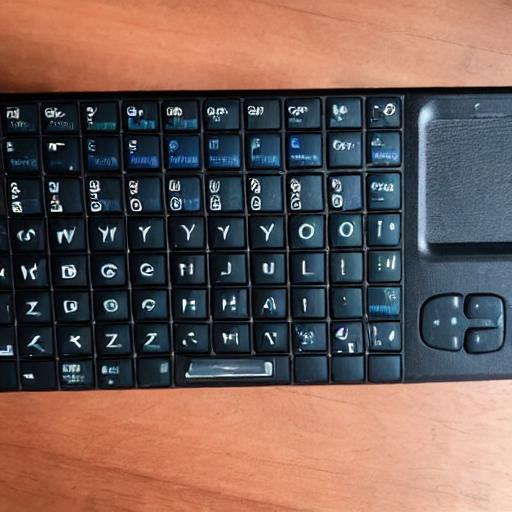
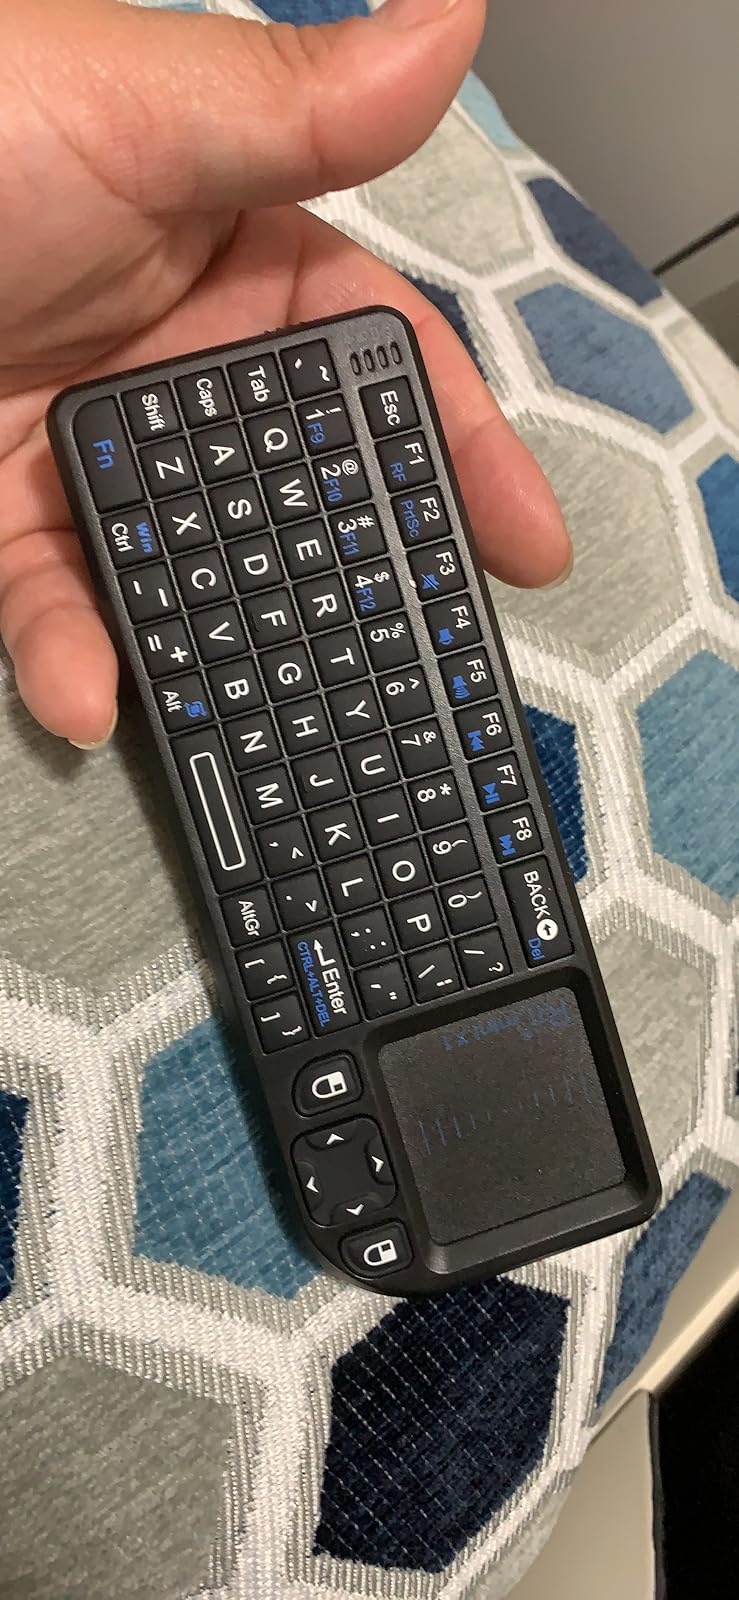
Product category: keyboard
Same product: no